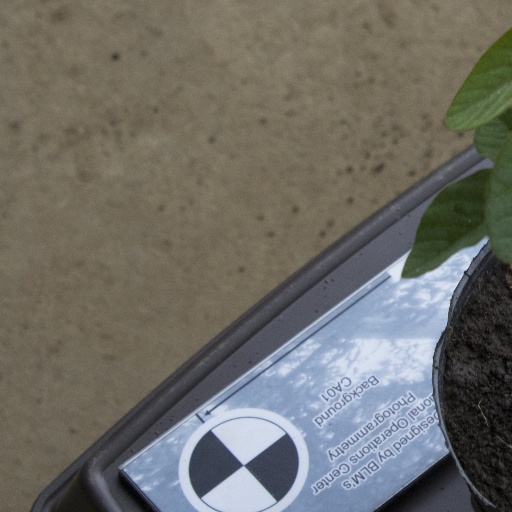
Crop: soybean